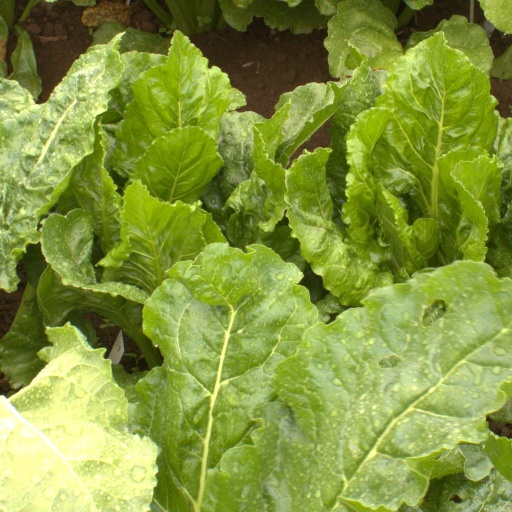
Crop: sugar beet